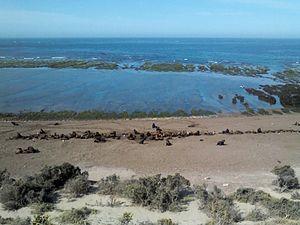
La province de Chubut est une province de l’Argentine, située en Patagonie, entre les 42ᵉ et 46ᵉ parallèles sud.